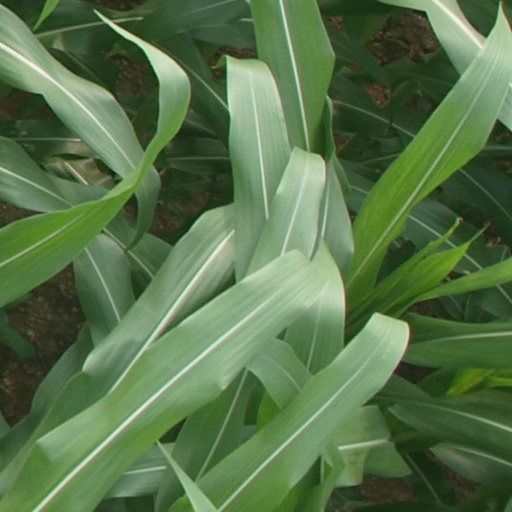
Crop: maize; corn